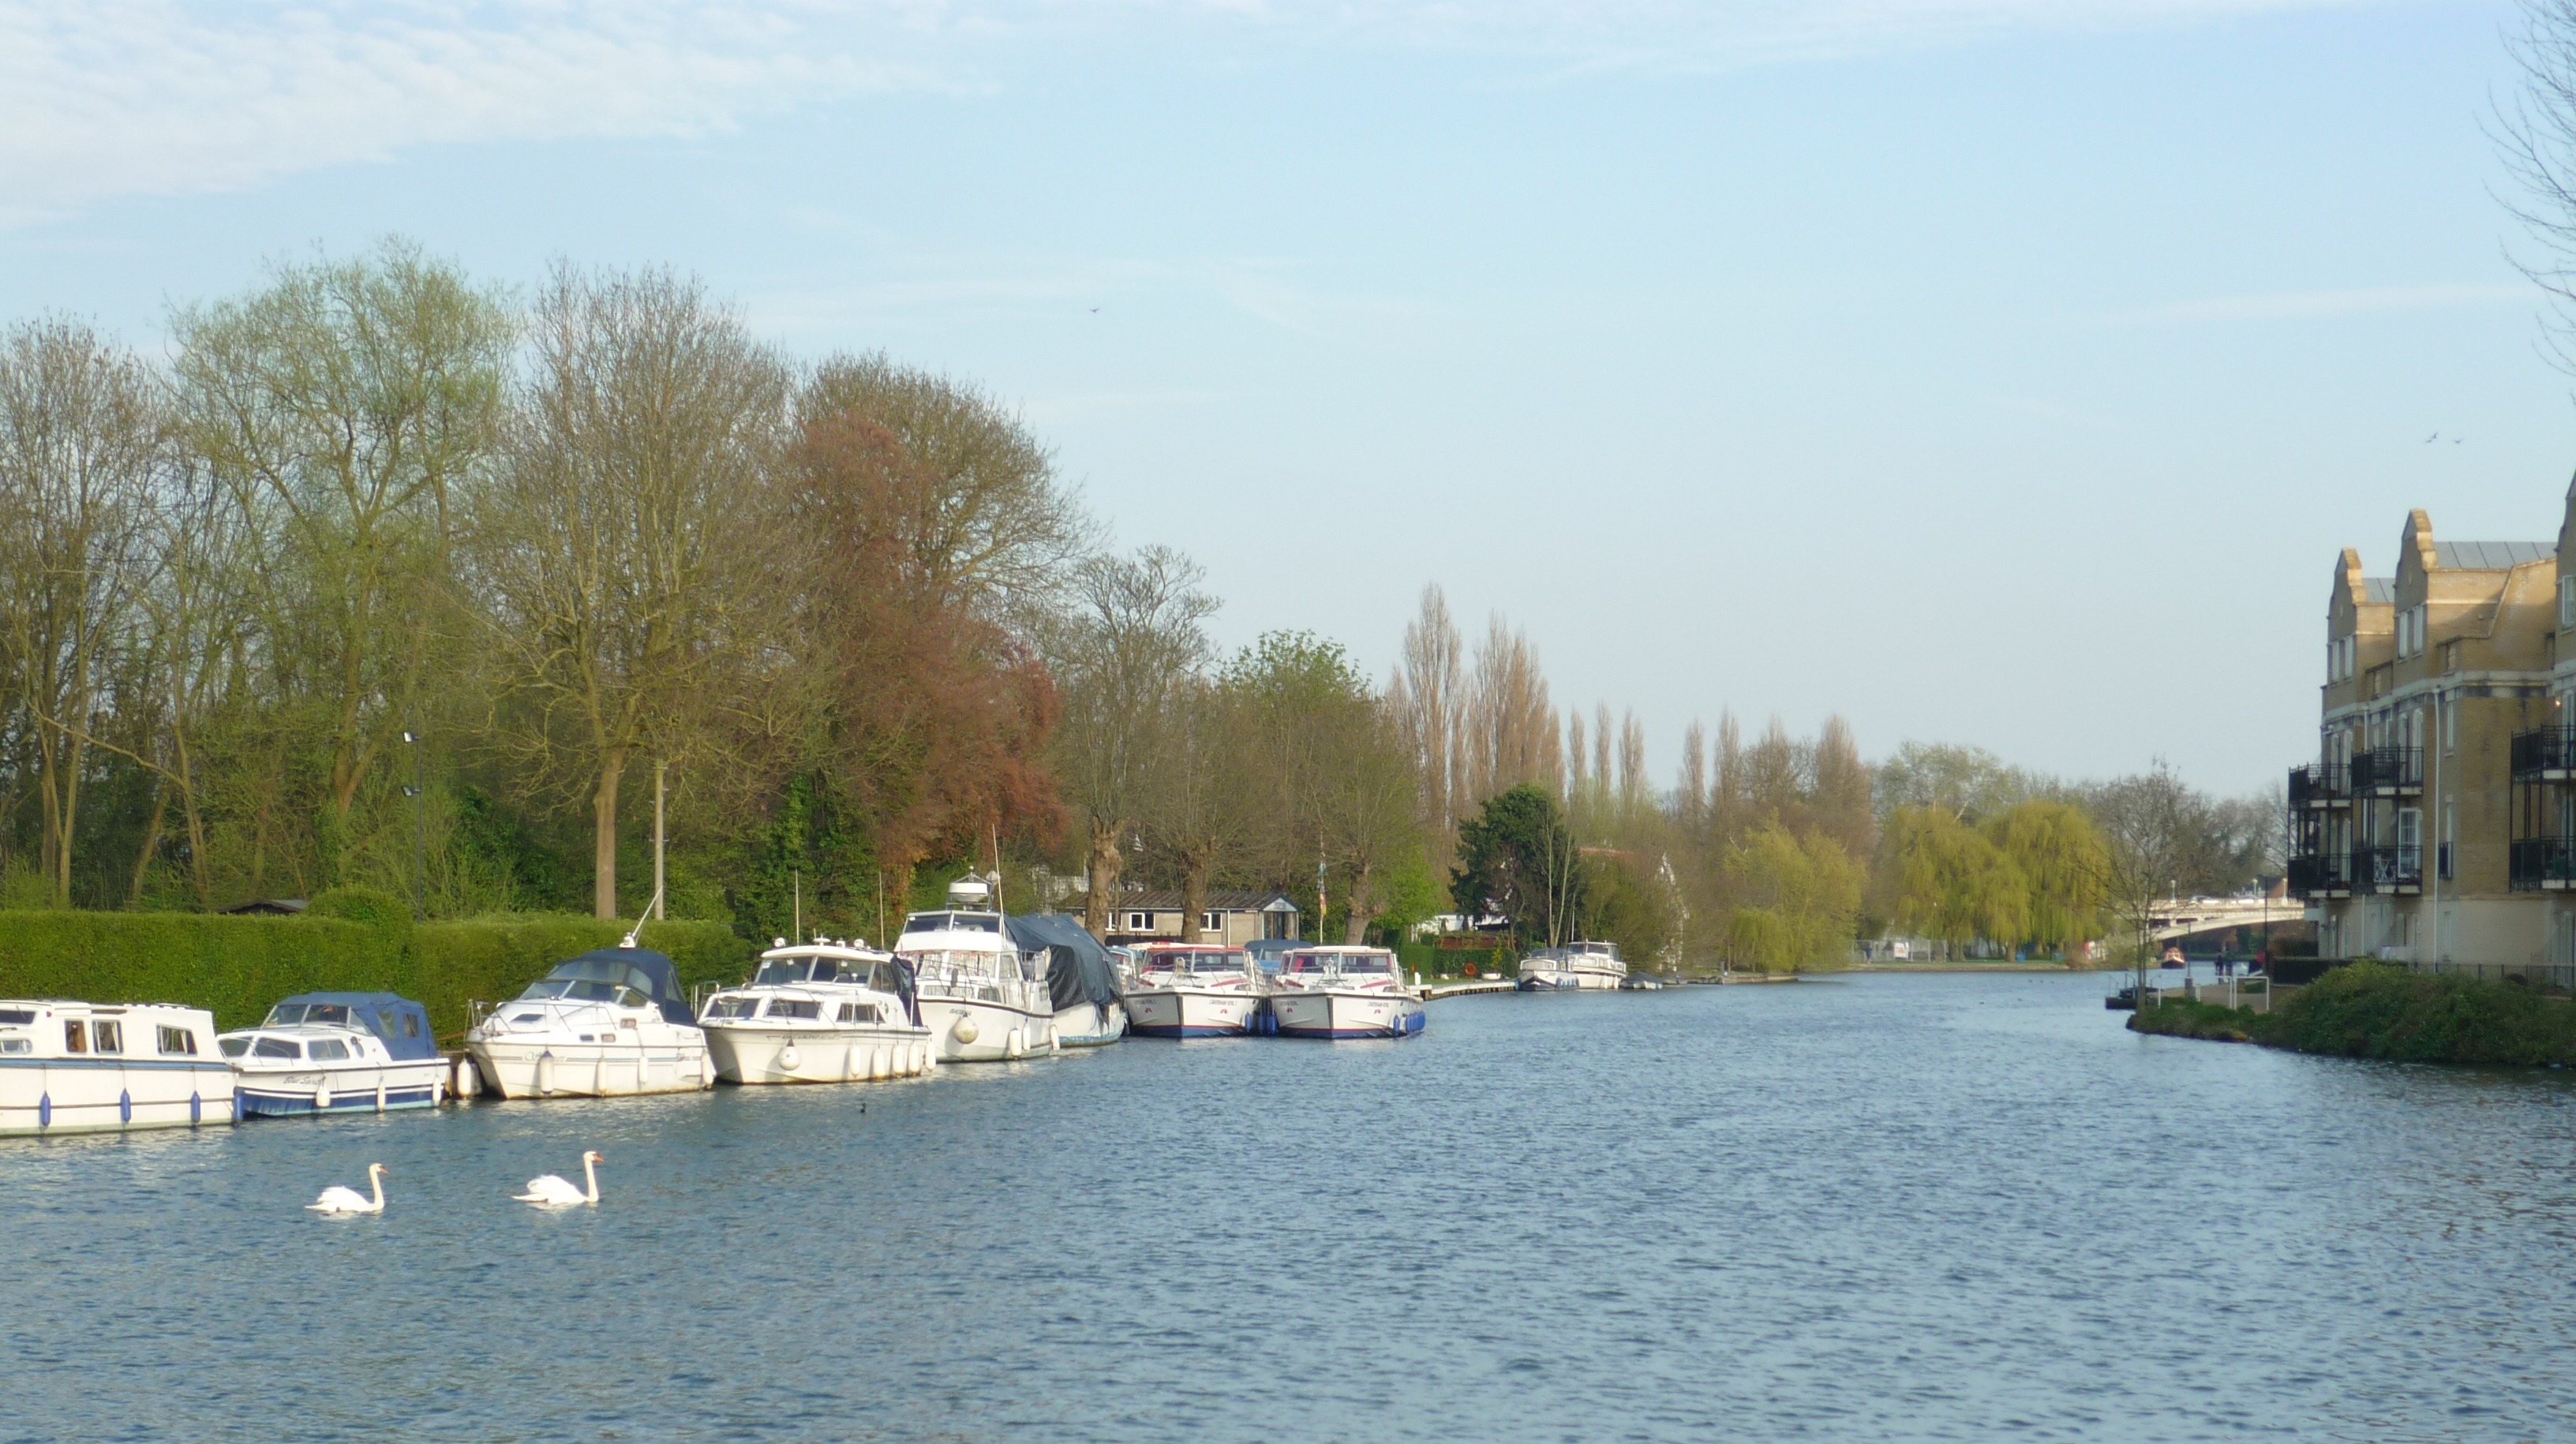
water, dock, lake, river, canal, ship, travel, transportation, transport, vessel, vehicle, bay, marina, sailboat, waterway, boats, sail, channel, thames